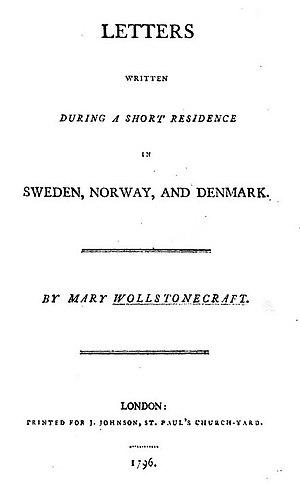
Letters Written During a Short Residence in Sweden, Norway, and Denmark, selon son titre complet, est un récit de voyage profondément personnel rédigé par Mary Wollstonecraft, qui est qualifiée volontiers de féministe britannique du XVIIIᵉ siècle.